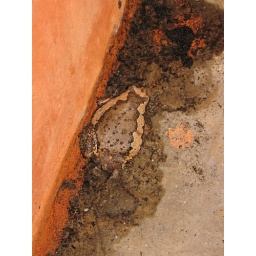
We had frogs in our outdoors bathroom in Kanchanaburi. We transferred this pregnant female to a big lake nearby